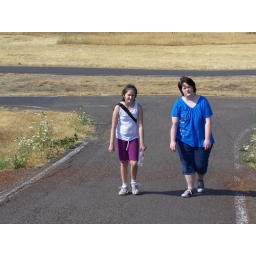
This is on the bike path near the river. Just about to cross the bridge.